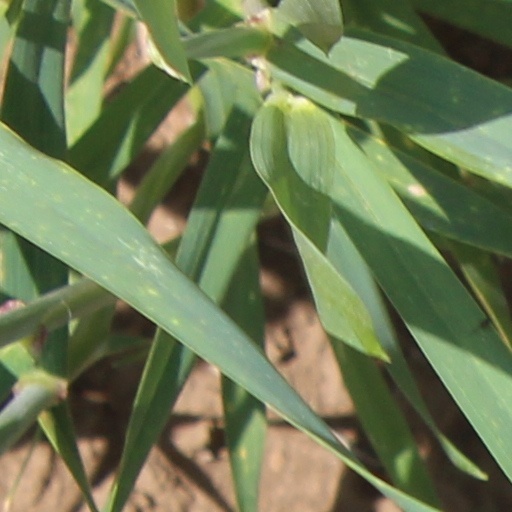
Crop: wheat